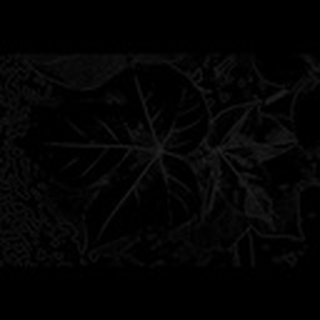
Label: healthy_cotton